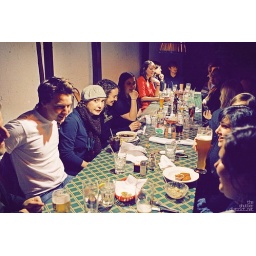
On the beach she's dressed in red